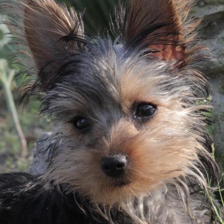
Label: animals